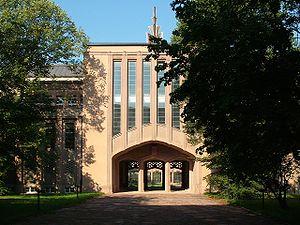
Le Musée Grassi d'ethnologie est situé à Leipzig, en Allemagne. Il fait partie des Collections nationales d'ethnographie de Saxe.